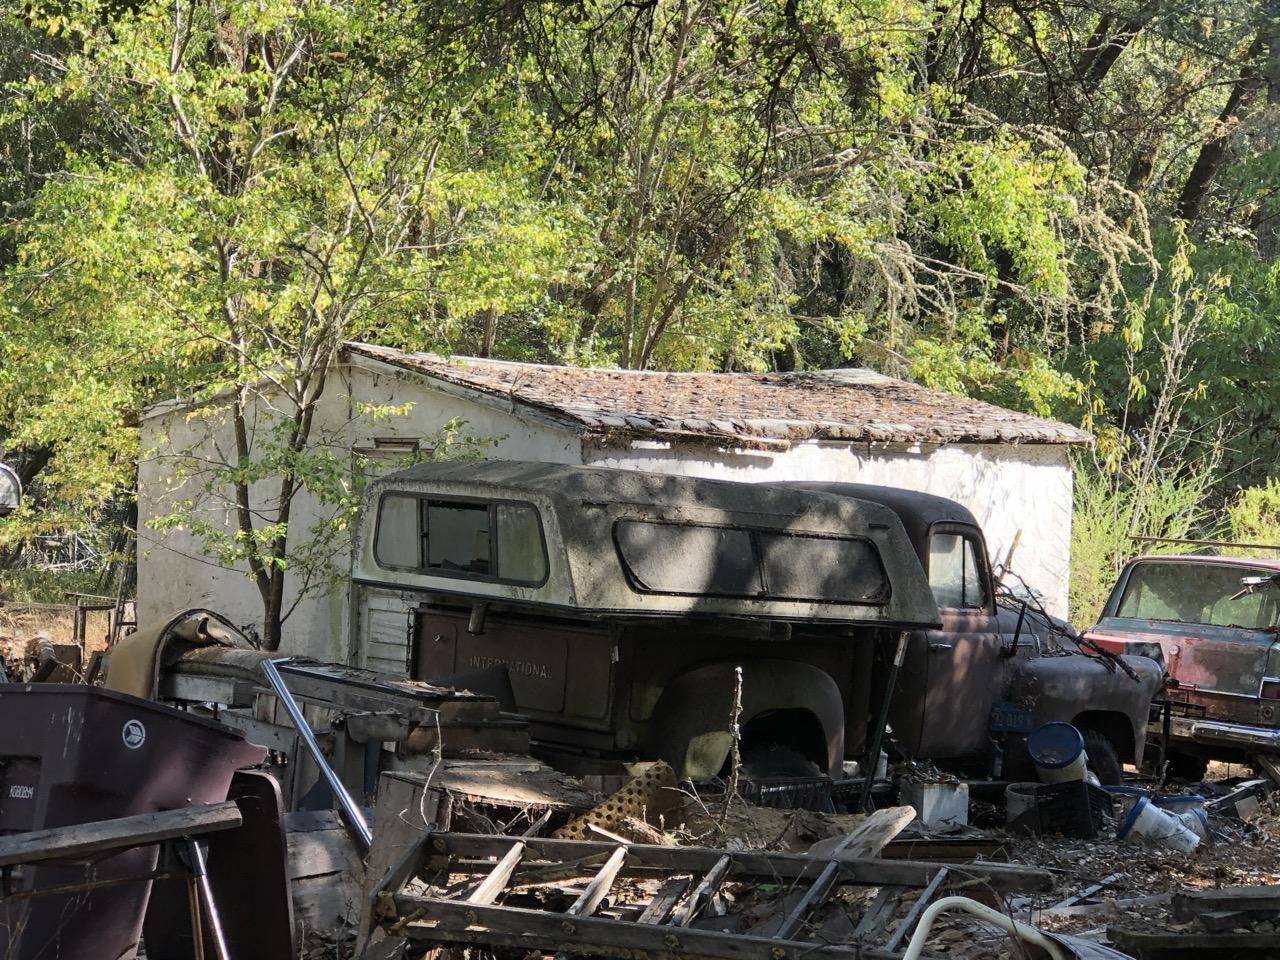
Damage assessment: no_damage